Four Knights of the Apocalypse

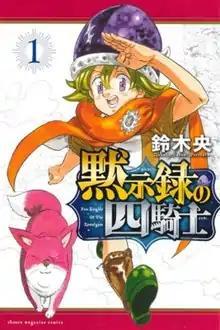
First volume cover, featuring Percival (right) and Sin the Fox (left)

, also known as The Seven Deadly Sins: Four Knights of the Apocalypse, is a Japanese manga series written and illustrated by Nakaba Suzuki. It is a sequel to Suzuki's previous series, "The Seven Deadly Sins". The manga has been serialized in Kodansha's "Weekly Shōnen Magazine" since January 2021, with its chapters collected into twenty-two volumes as of July 2025. The manga is licensed in North America by Kodansha USA.